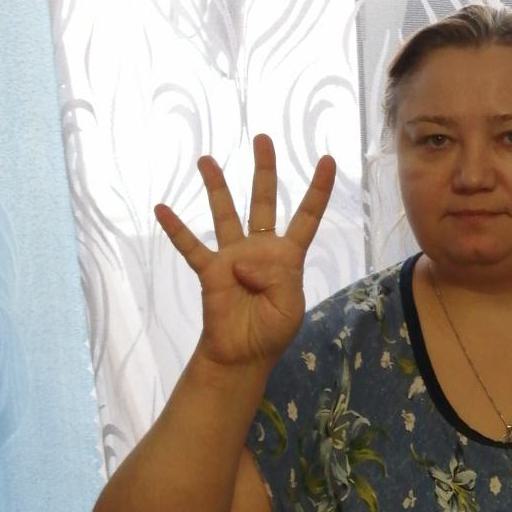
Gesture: four